Brian Pulido

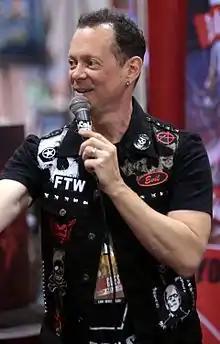
Pulido at the 2017 Phoenix Comicon

Brian Pulido (born November 30, 1961) is an American creator, writer and producer of comic books and films.